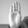
ASL letter: B